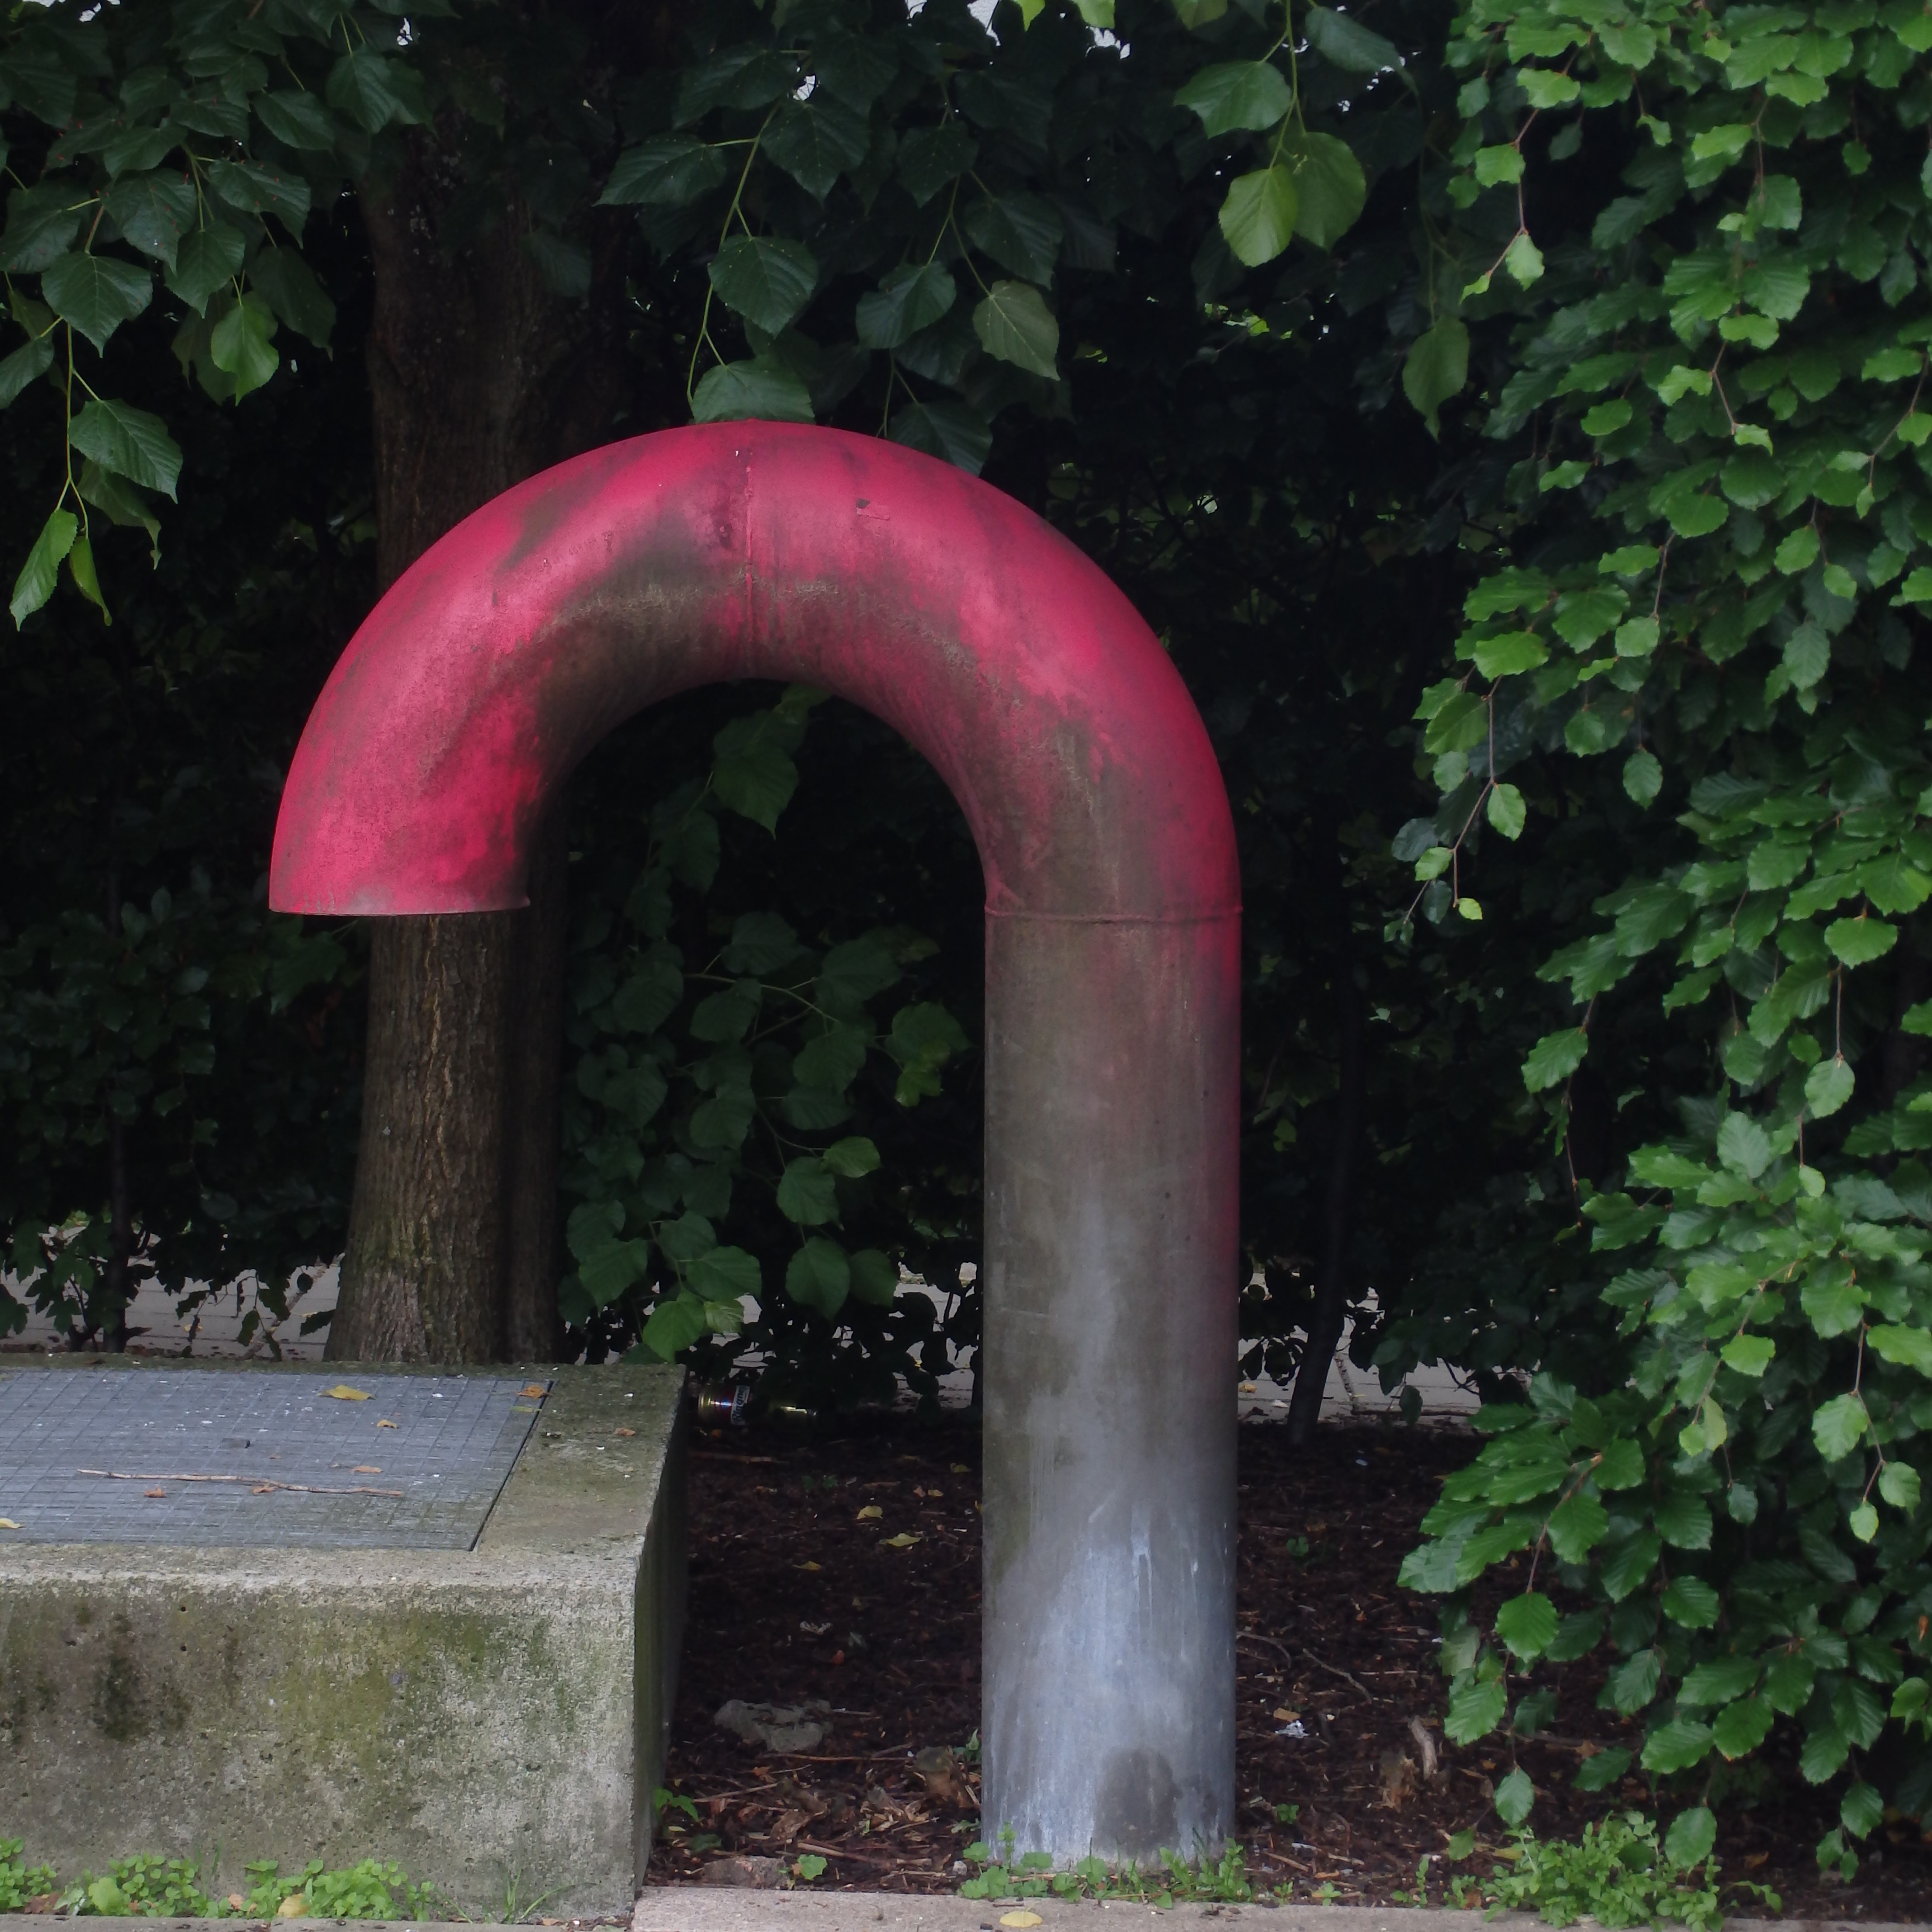
flower, monument, arch, green, garden, street art, sculpture, oslo, majorstua